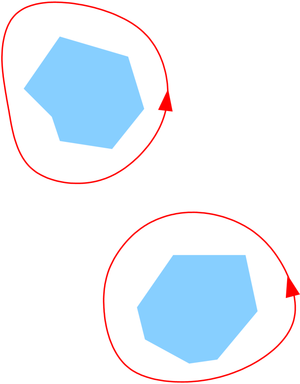
En mathématiques, et plus précisément en analyse, le calcul fonctionnel holomorphe désigne l'application du calcul fonctionnel aux fonctions holomorphes, c'est-à-dire qu'étant donnés une fonction holomorphe ƒ de la variable complexe z et un opérateur linéaire T, l'objectif est de construire un opérateur f étendant ƒ de manière « naturelle ».